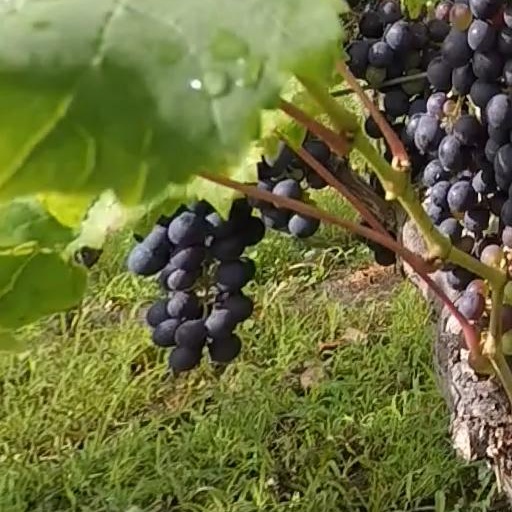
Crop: grape